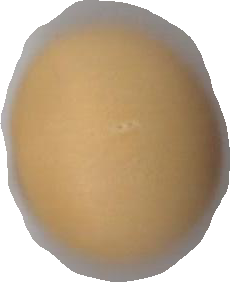
Variety: Dega